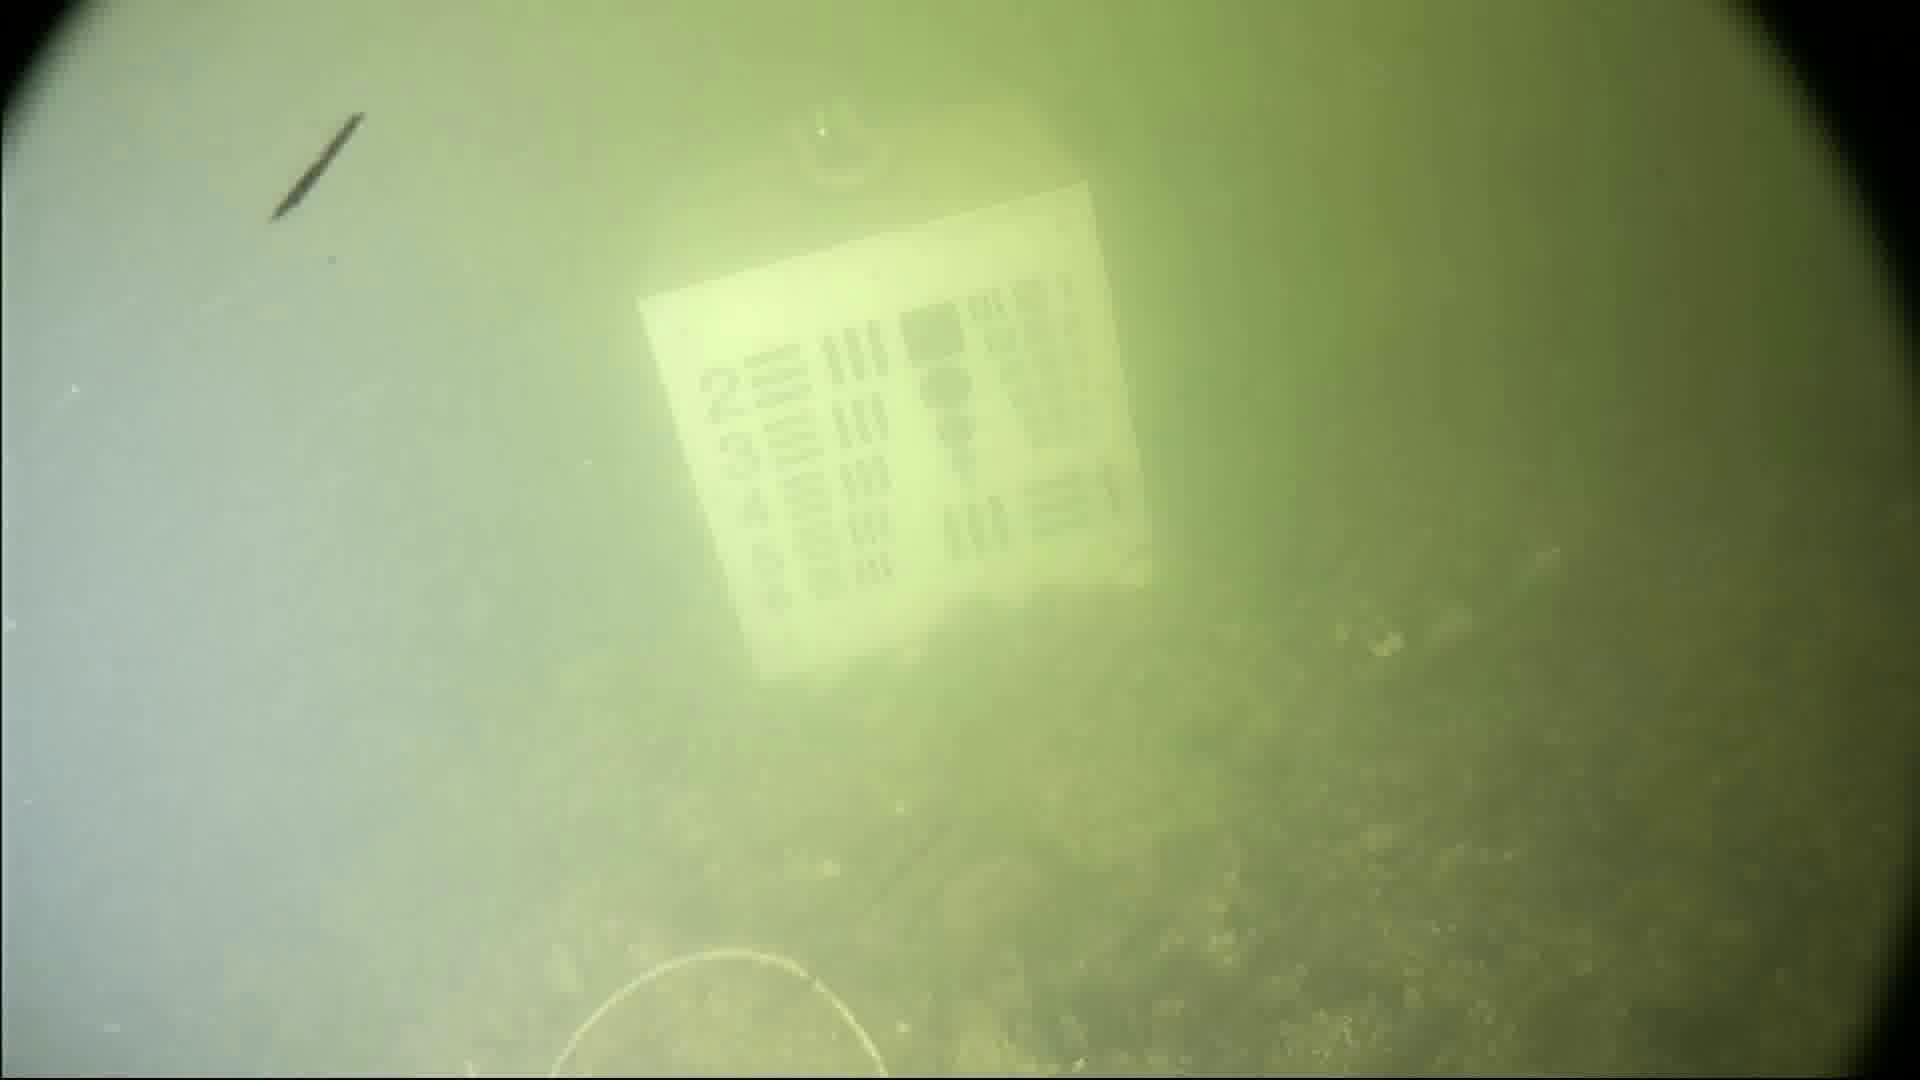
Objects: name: crab